Trams in Basel

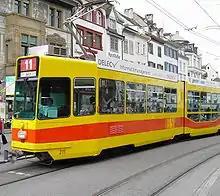
A BLT tram in Basel

The Basel tramway network is a network of tramways forming part of the public transport system in Basel, Switzerland, and its agglomeration - it also reaches into adjacent suburbs in Germany and France. The only two other tramway networks to cross an international border are Geneva's and Strasbourg's tramways. The Basel tram system consists of 12 lines. Due to its longevity (the network is now more than a century old), it is part of Basel's heritage and, alongside the Basel Minster, is one of the symbols of the city.